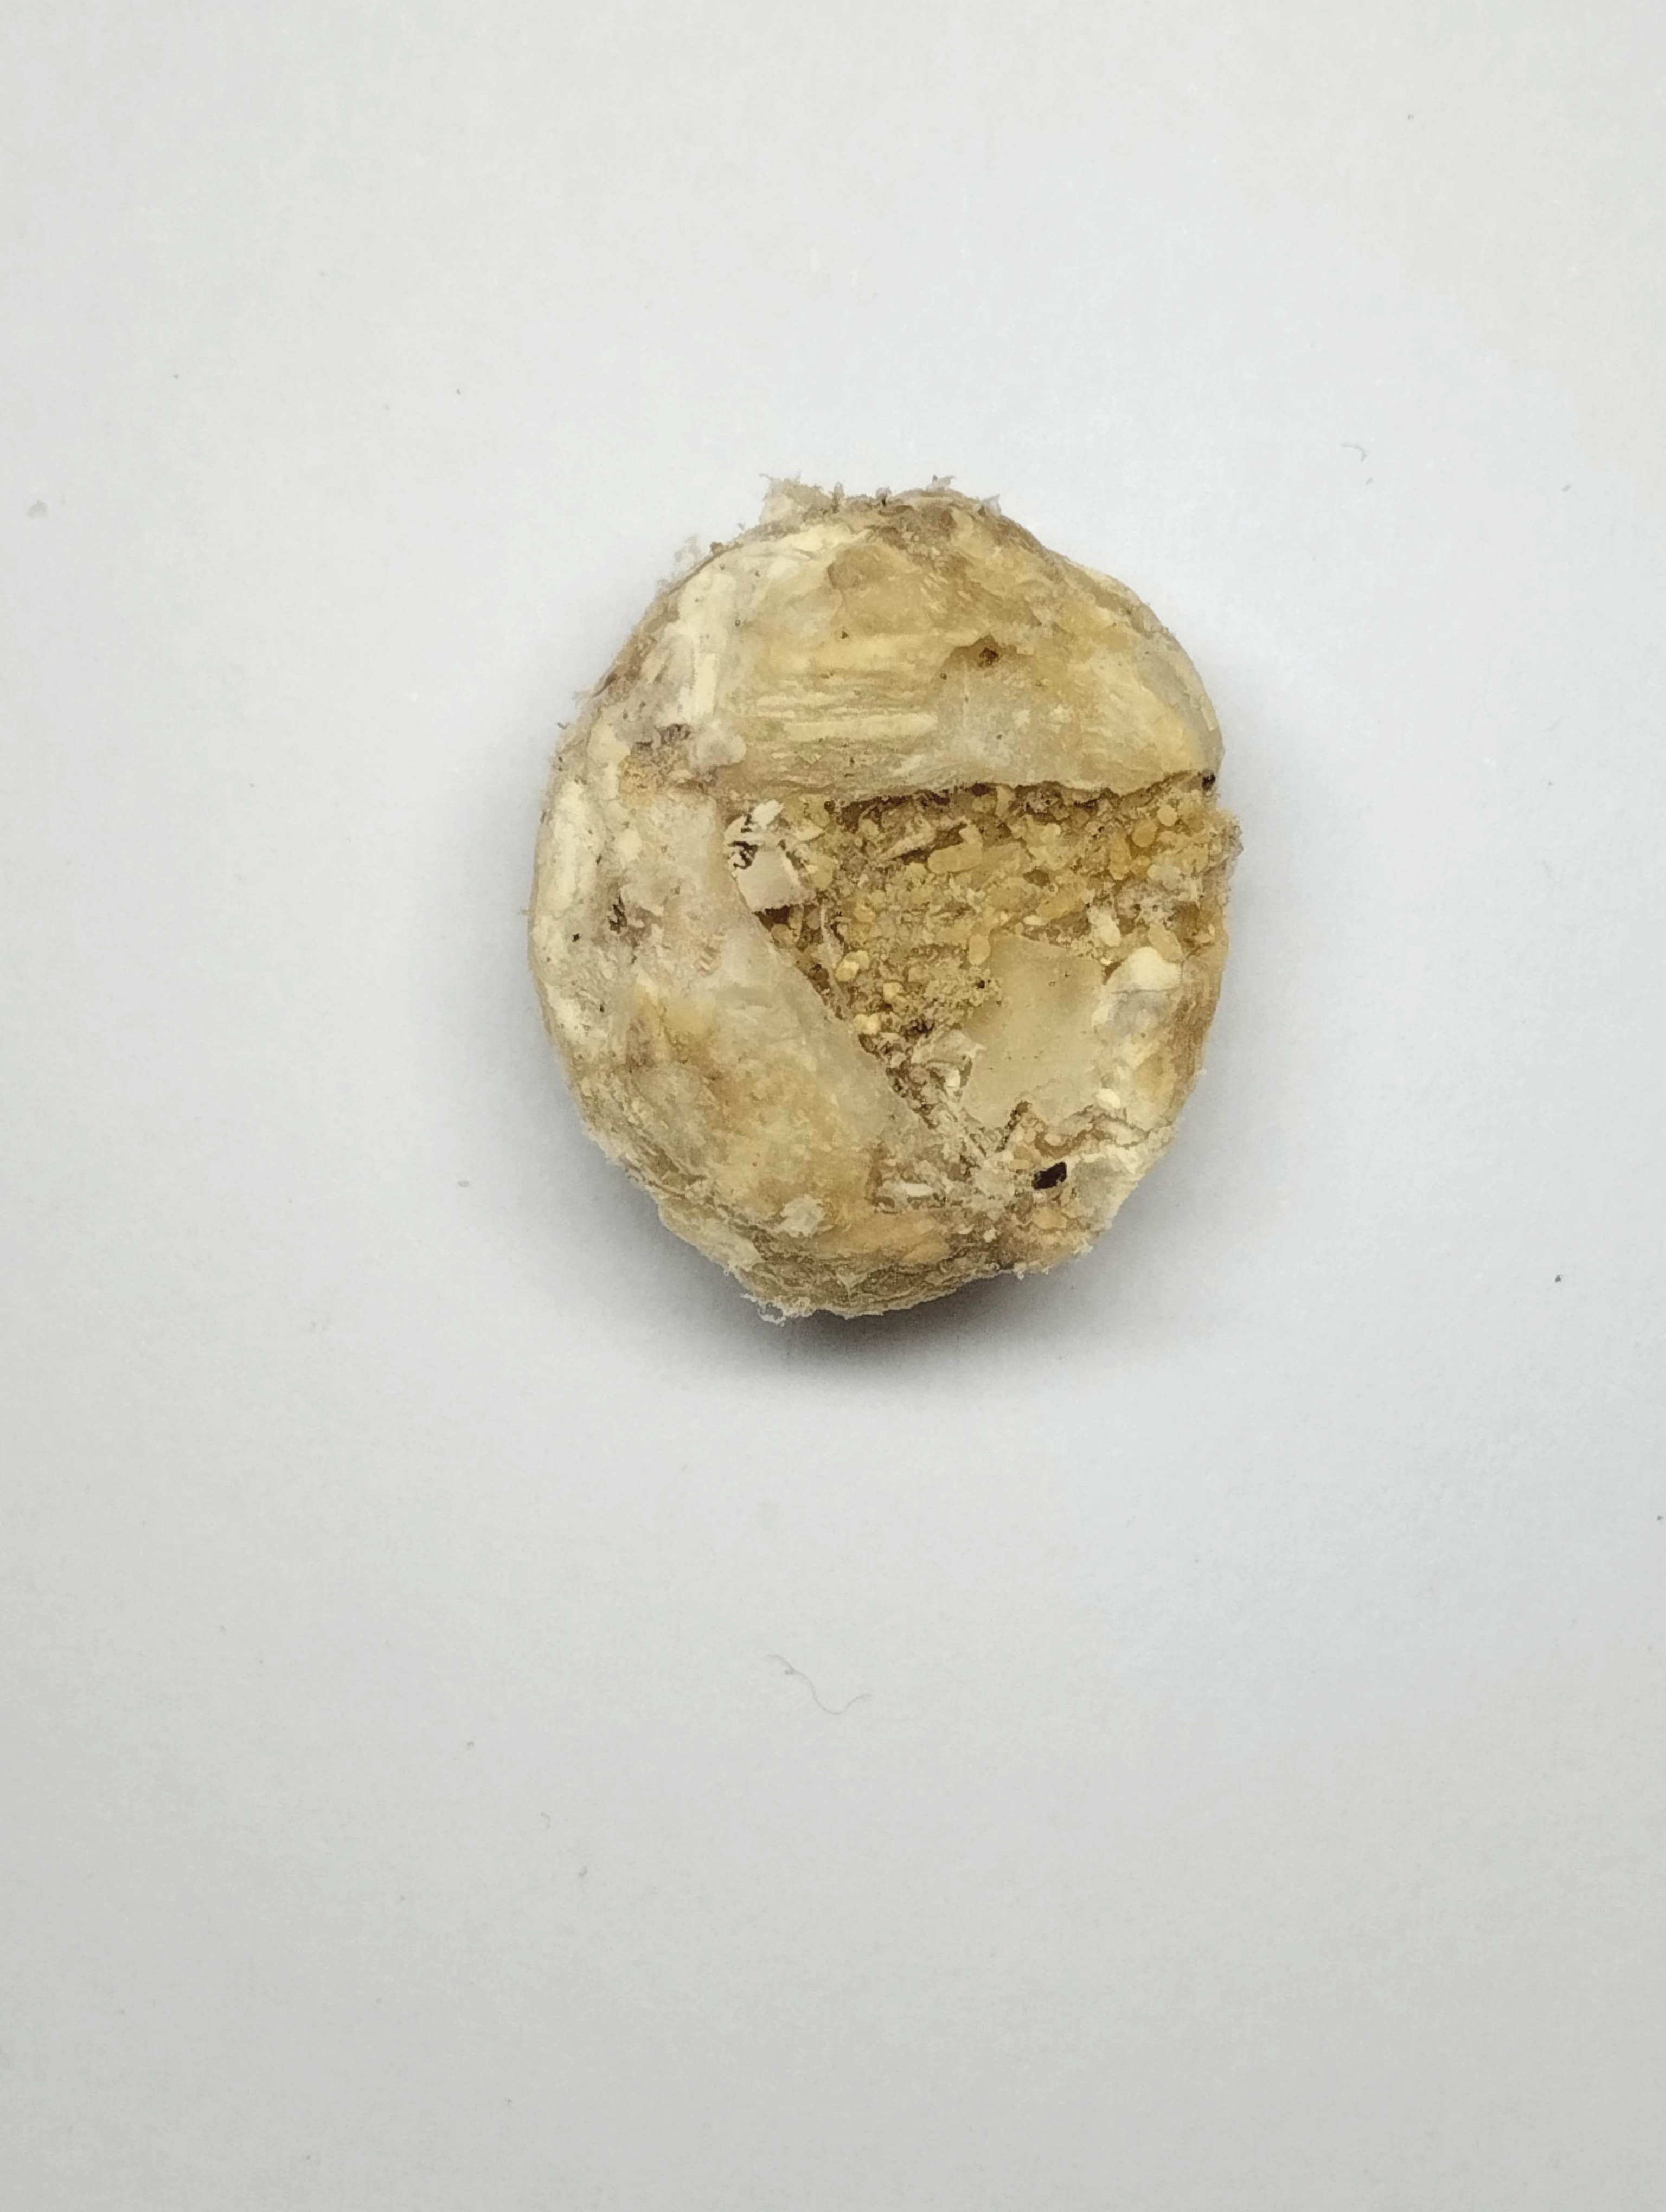
Label: rusak (damaged seed)